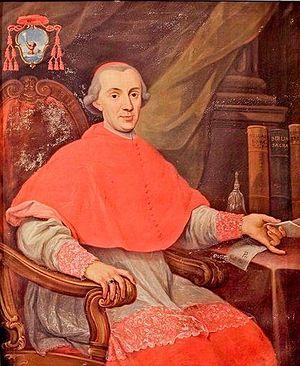
Leonardo Antonelli est un cardinal italien de la fin du XVIIIᵉ siècle et du début du XIXᵉ siècle.